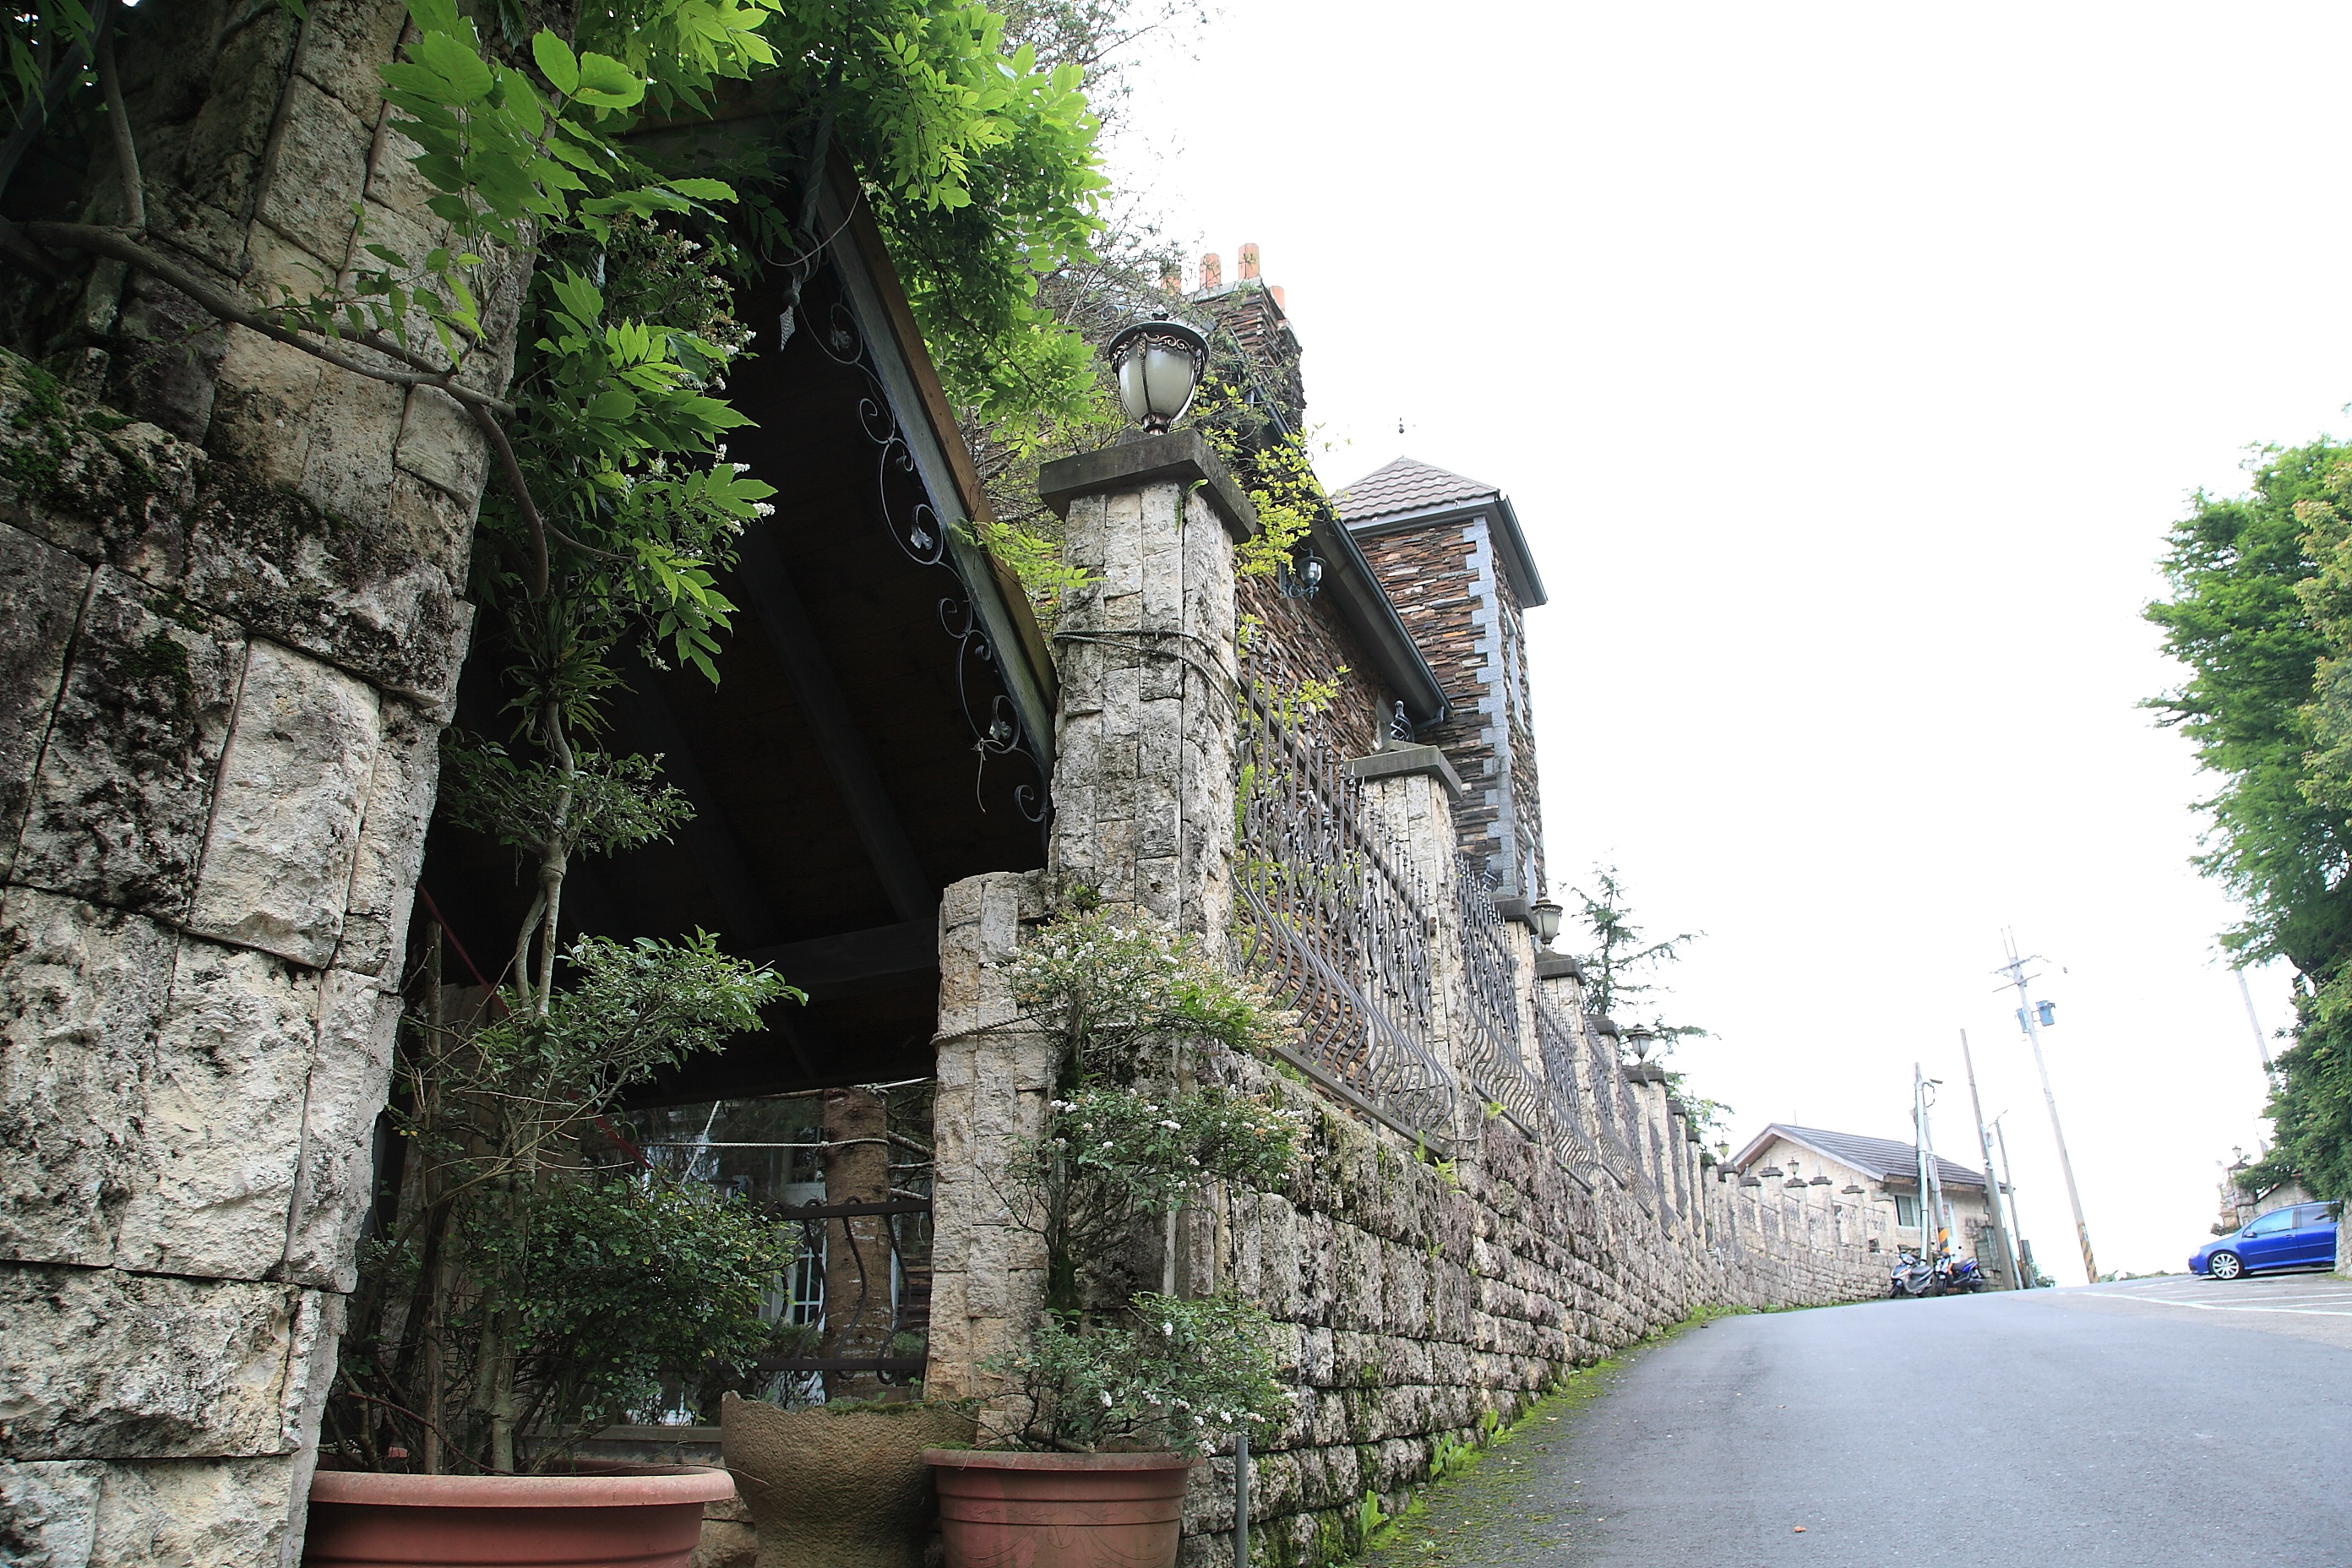
tree, trail, villa, building, wall, village, castle, waterway, place of worship, ruins, monastery, taiwan, estate, clean farm